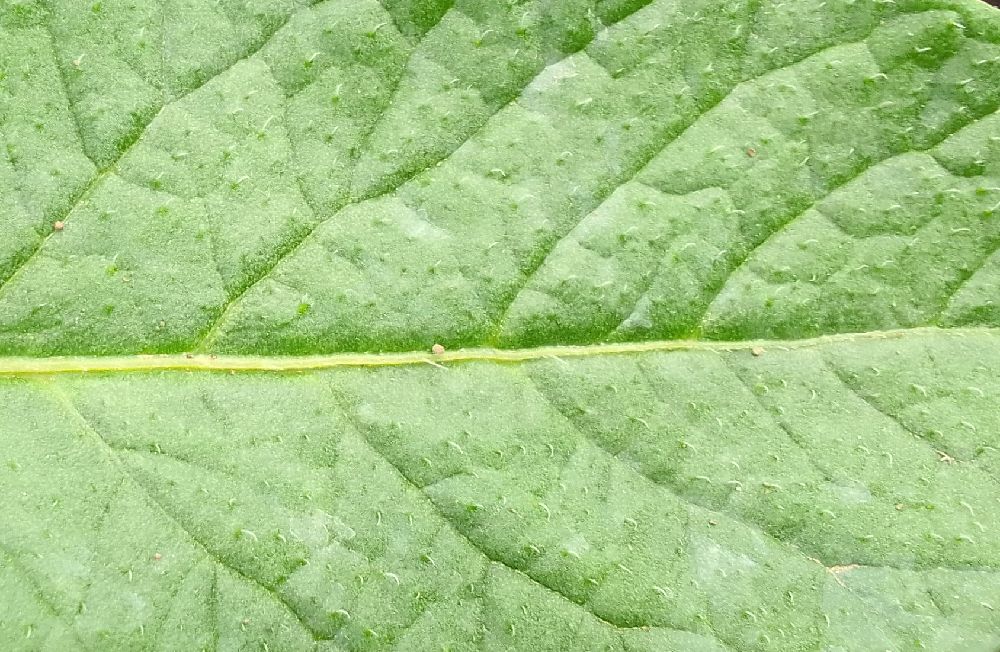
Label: Healthy